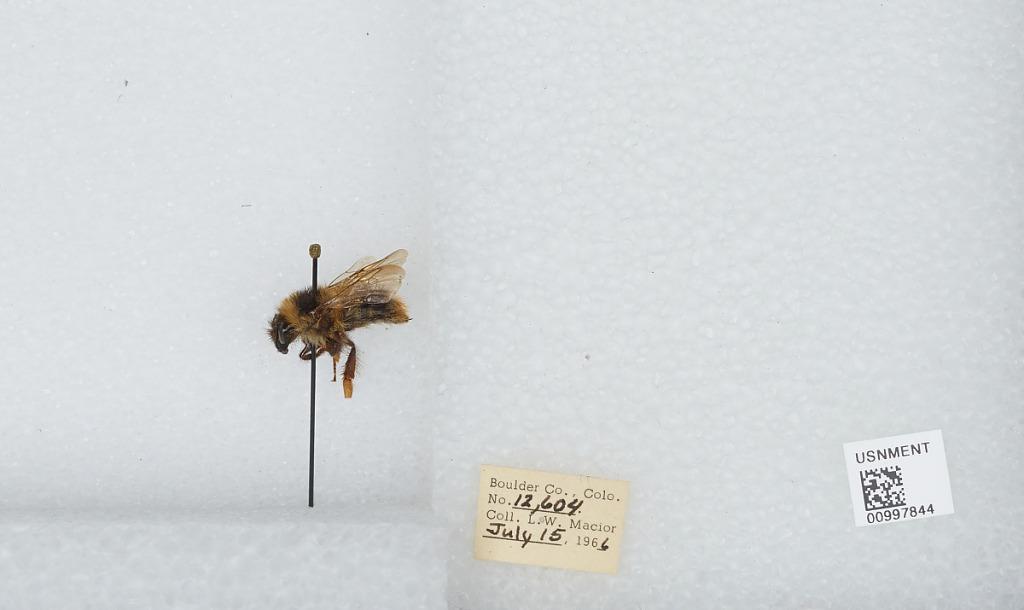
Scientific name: Bombus (Alpinobombus) balteatus Dahlbom
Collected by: L. Macior
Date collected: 1966-7-15
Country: United States
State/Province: Colorado
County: Boulder
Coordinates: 40.0275, -105.252